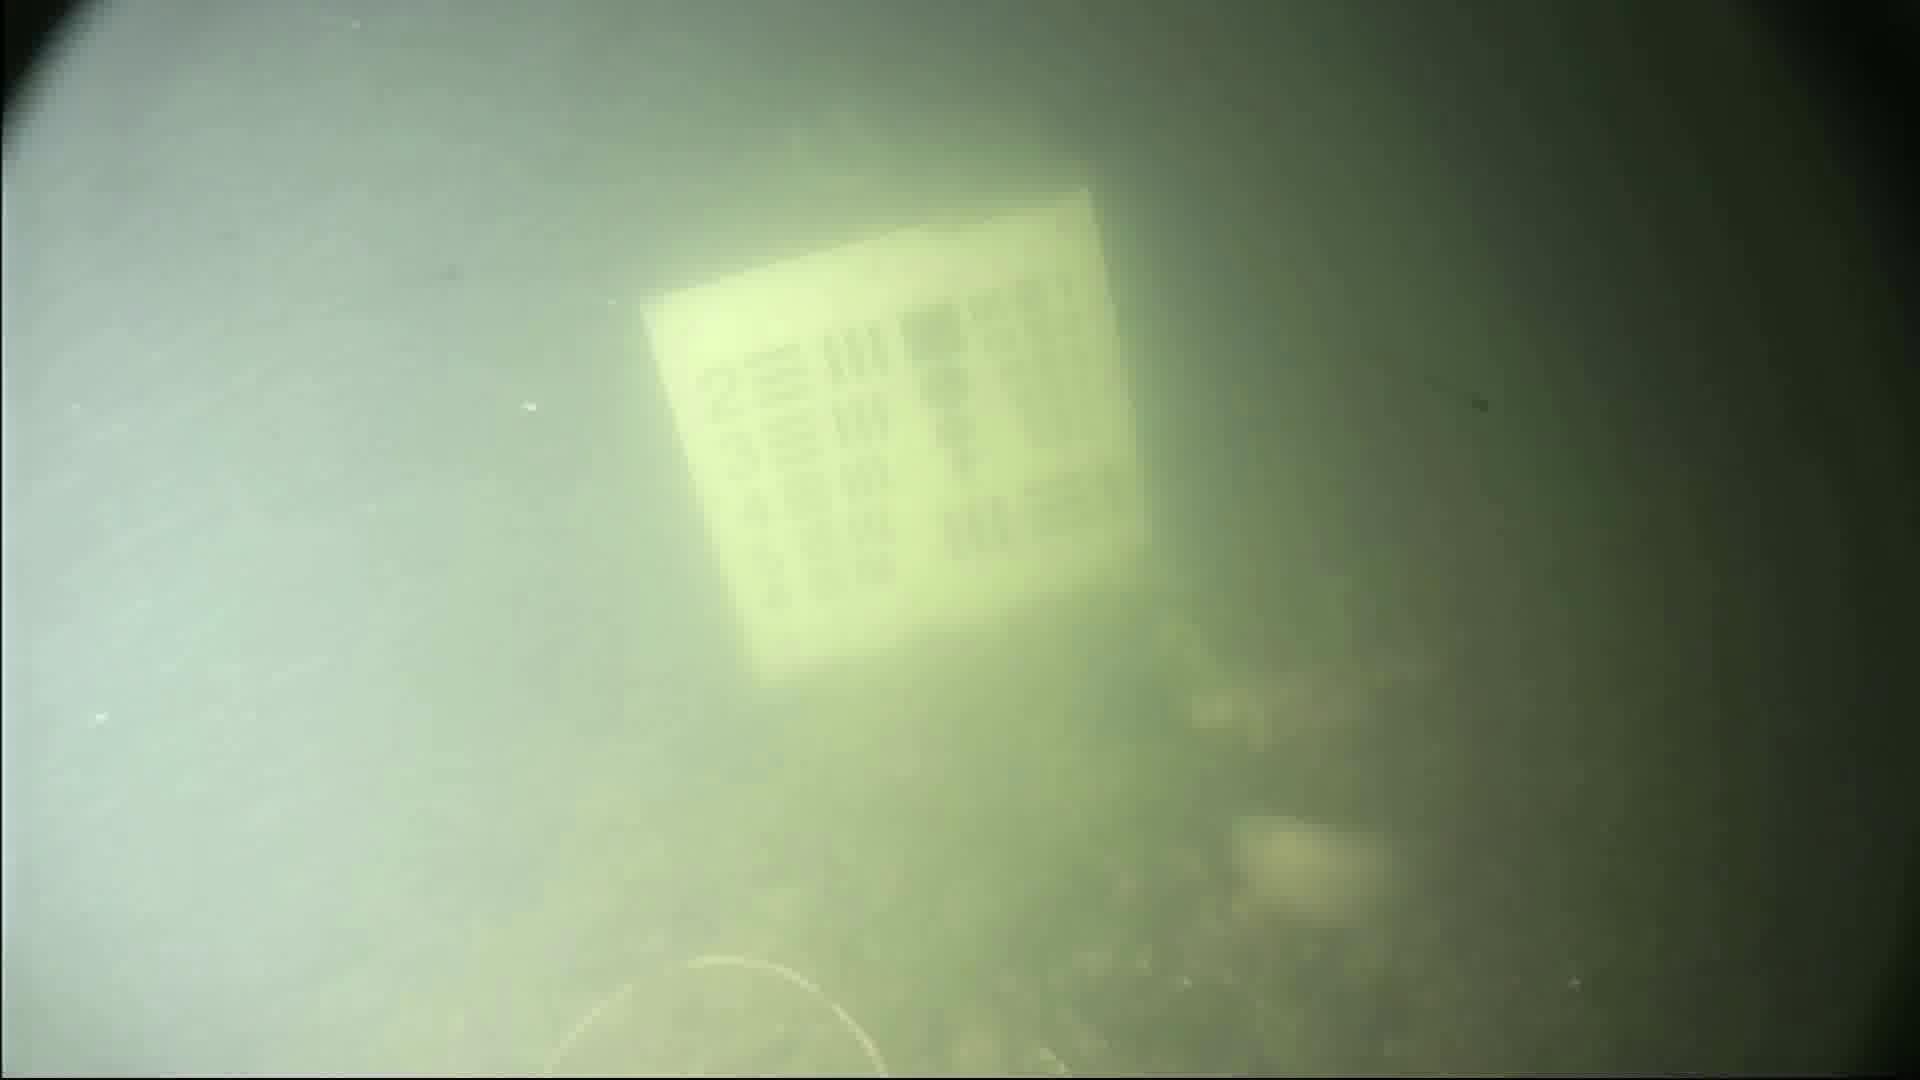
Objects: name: fish